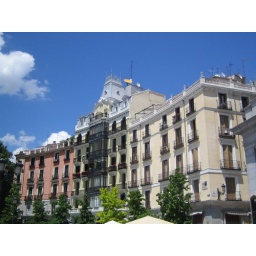
theater royal an opera house in 1997